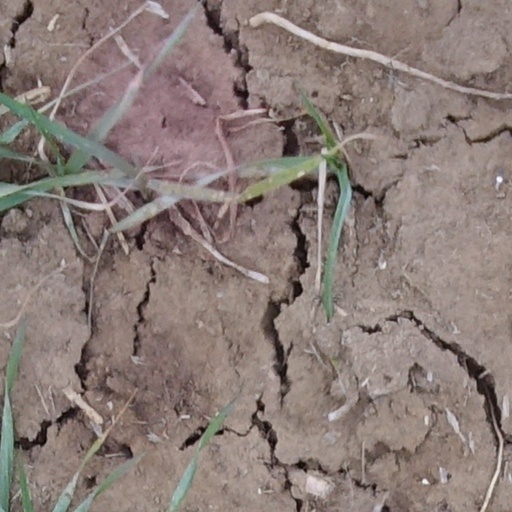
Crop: wheat